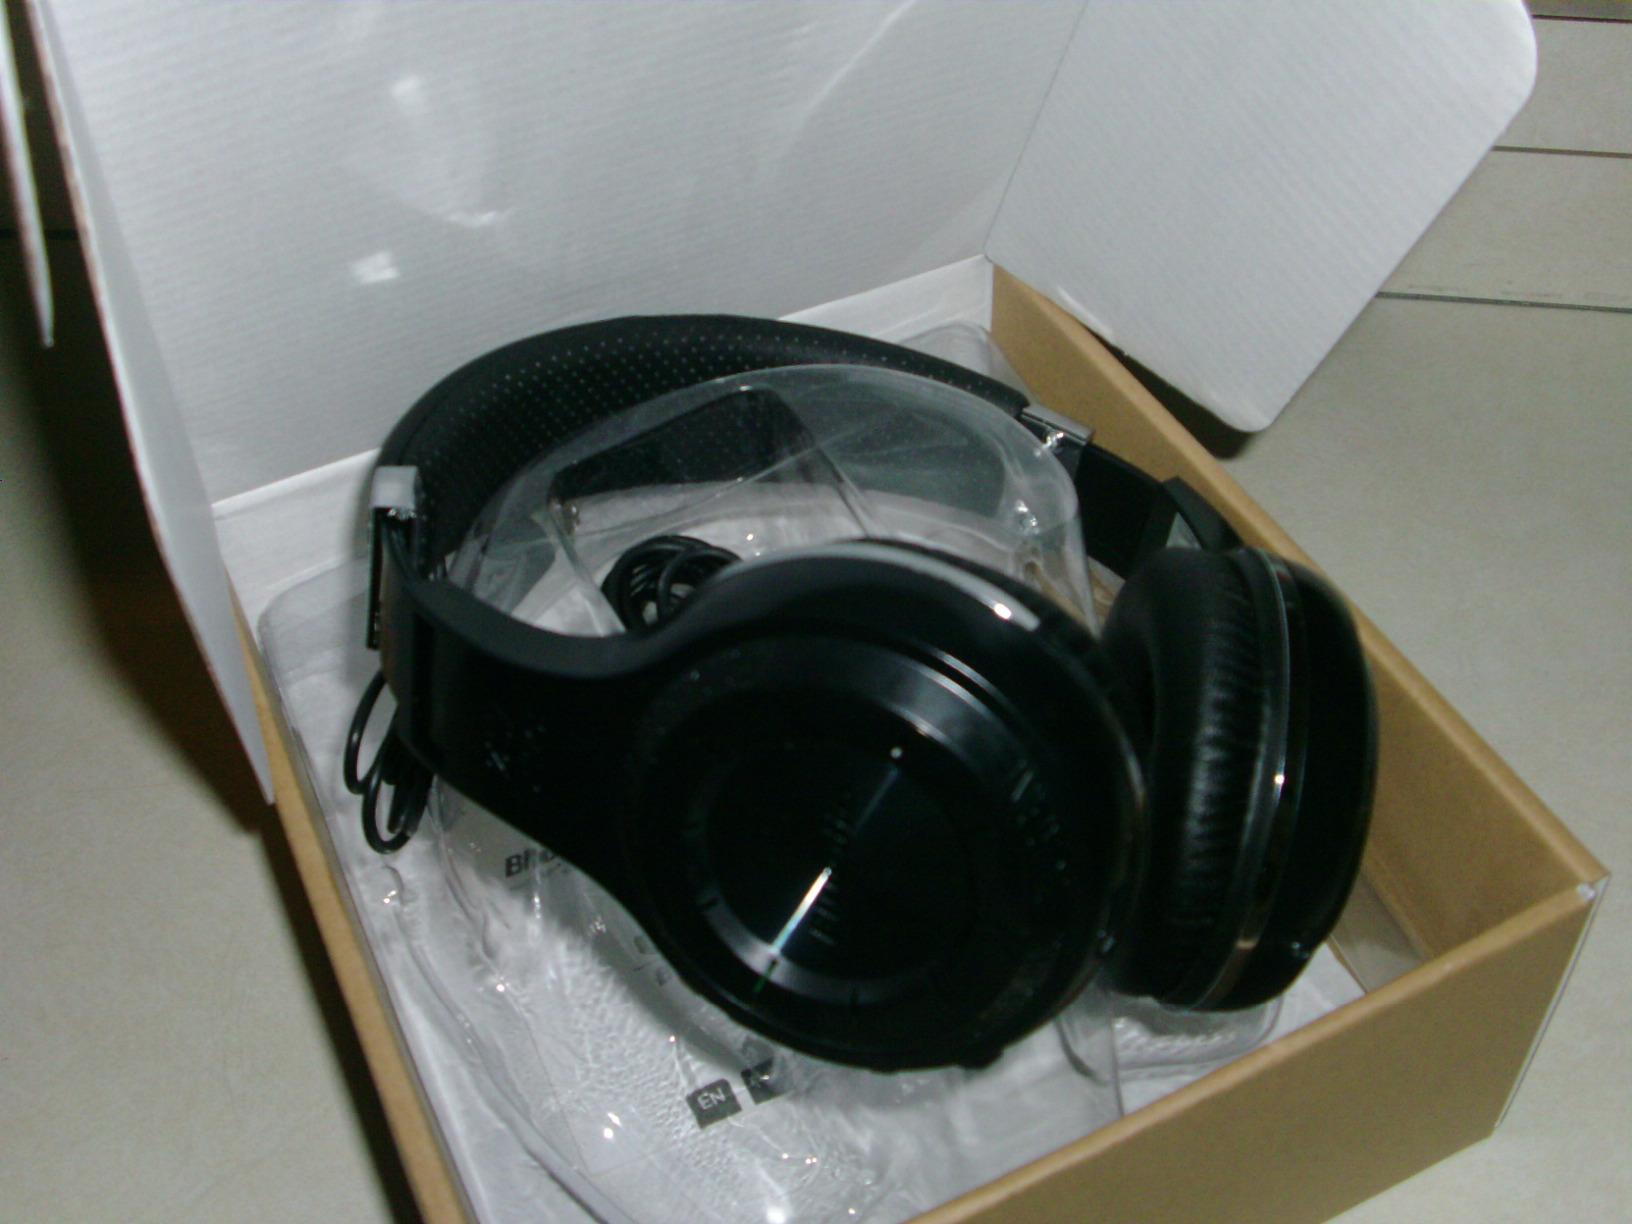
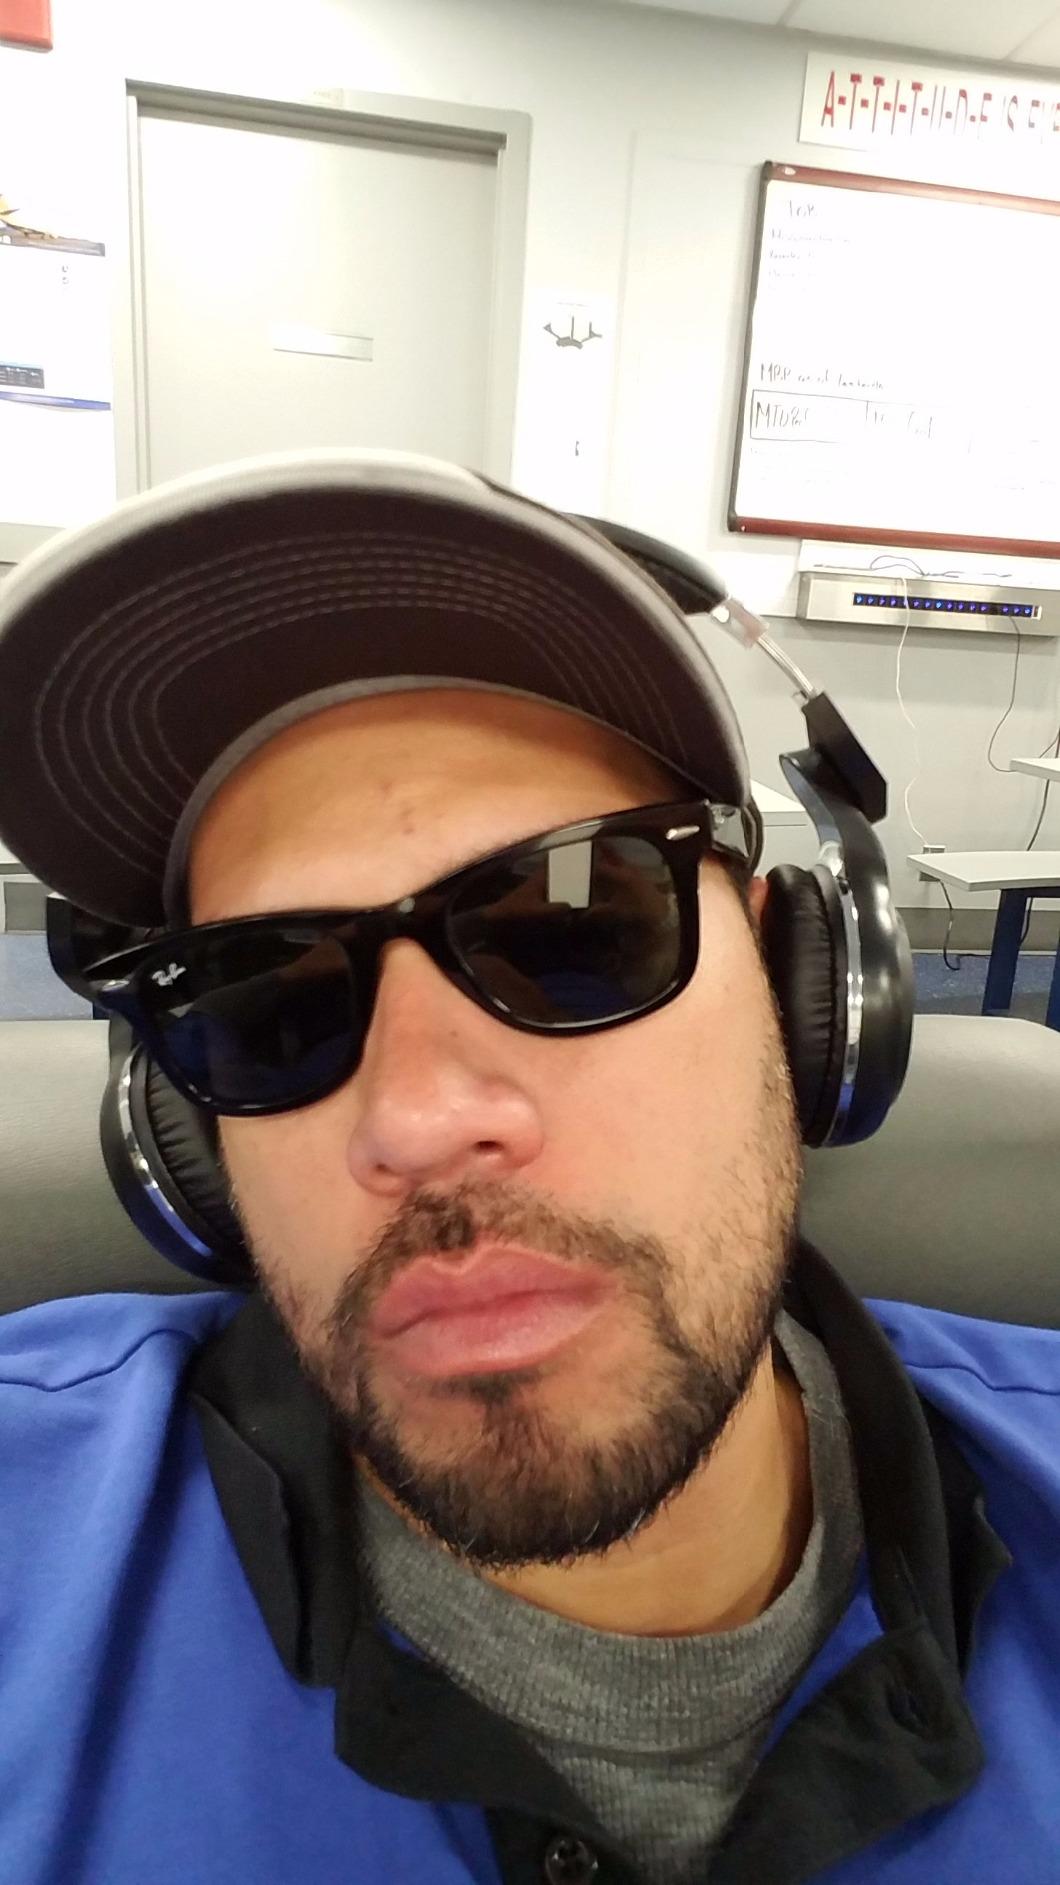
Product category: headphones
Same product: no